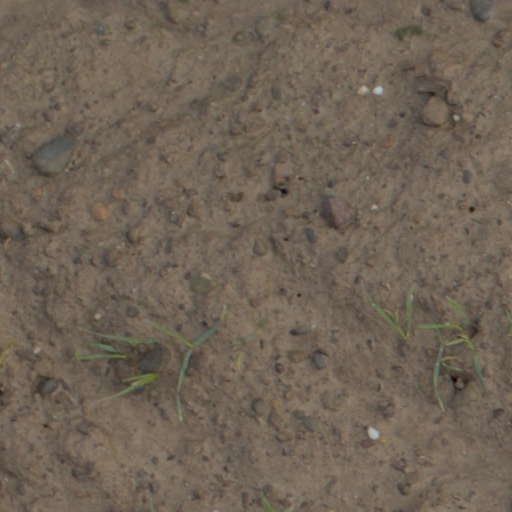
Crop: wheat